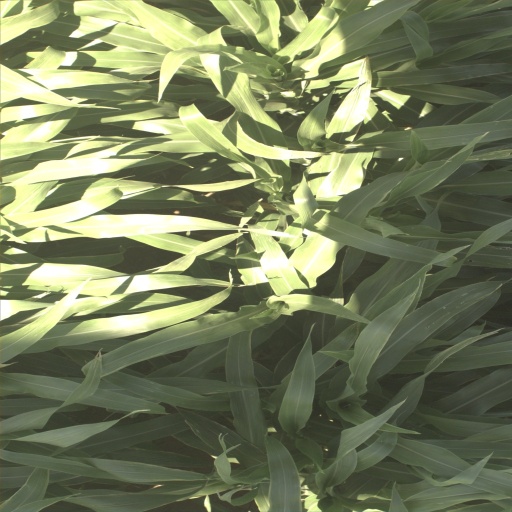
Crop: sorghum